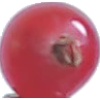
Label: redcurrant